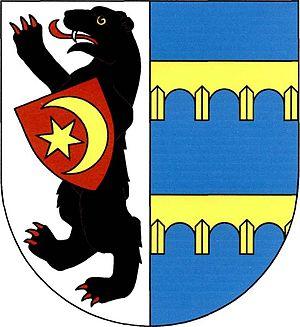
Dobroměřice est une commune du district de Louny, dans la région d'Ústí nad Labem, en Tchéquie. Sa population s'élevait à 1 394 habitants en 2018.